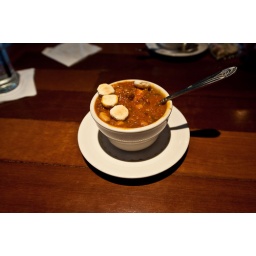
Great chili. She just re-opened after some drunk in a car ran through the big windows in the dining room.